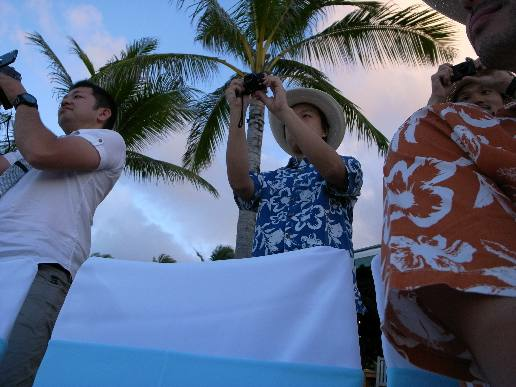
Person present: Yes